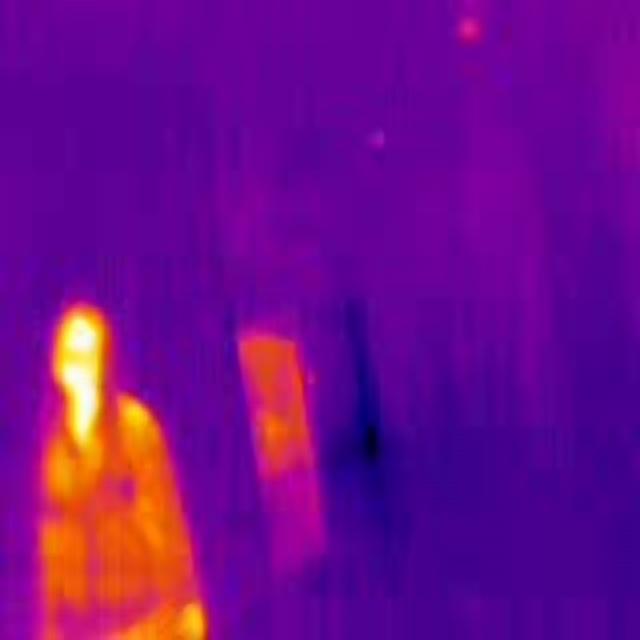
Detected objects:
label: person